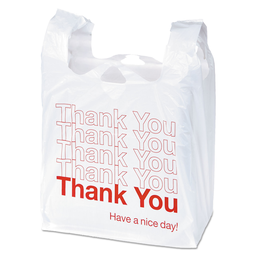
Label: plasticbags